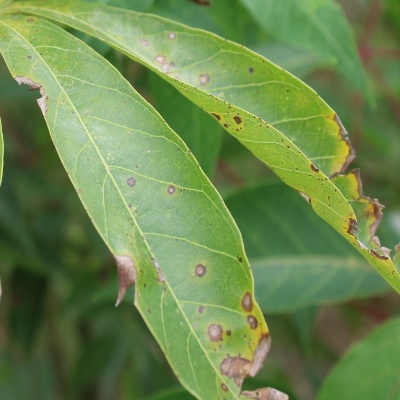
Crop: Cassava
Condition: brown spot